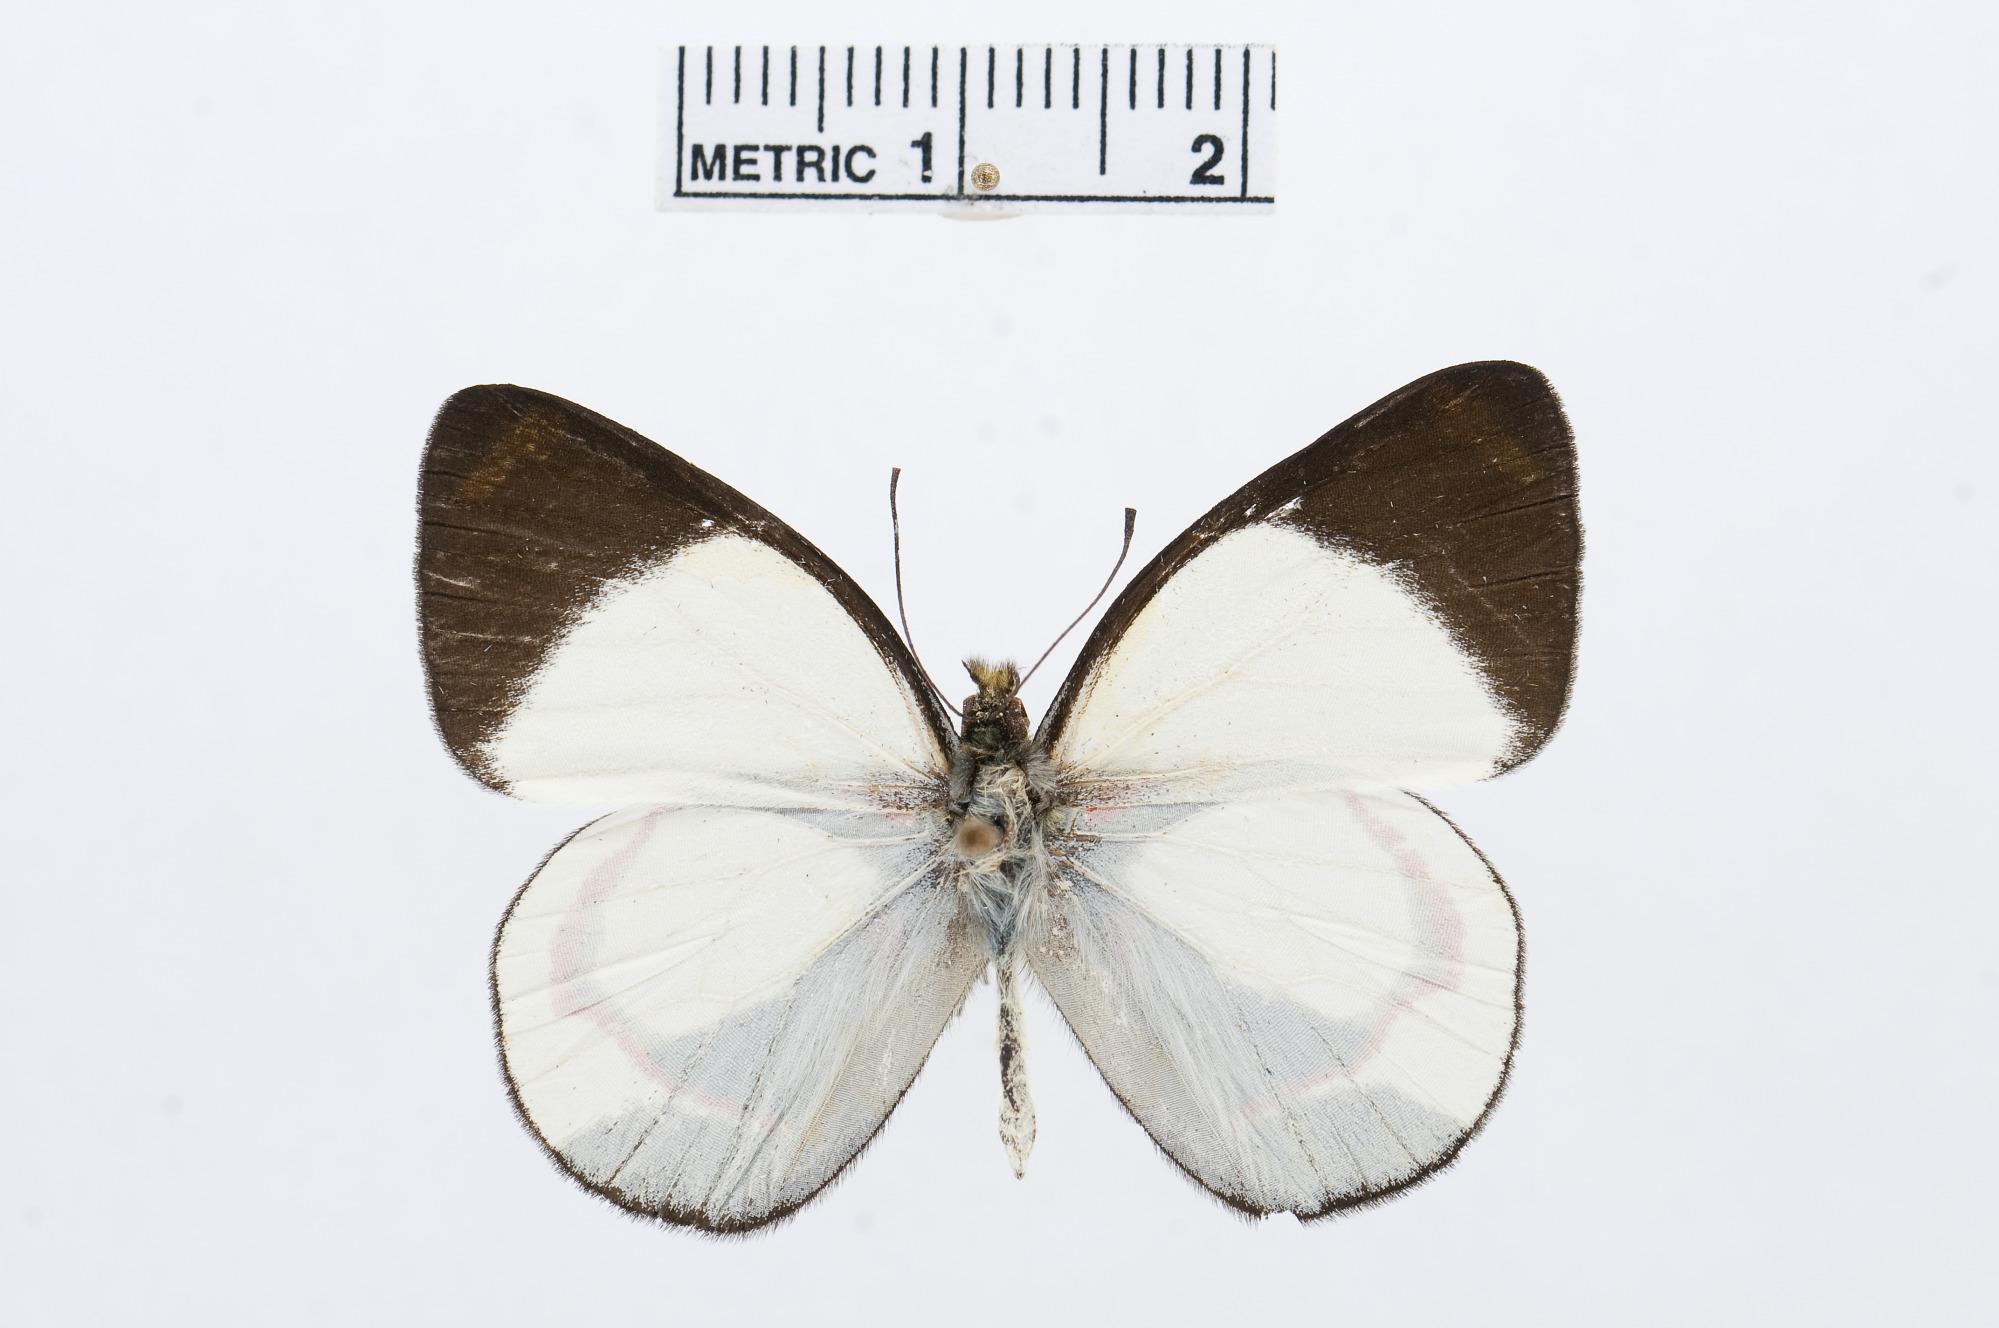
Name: Delias isocharis
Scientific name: Delias isocharis
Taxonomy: Animalia, Arthropoda, Hexapoda, Insecta, Lepidoptera, Pieridae, Pierinae